Dr. Jekyll and Mr. Hyde (1888 play)

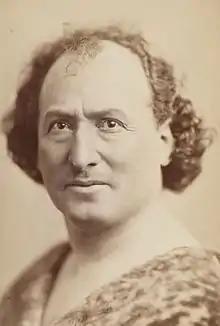
Daniel E. Bandmann commissioned and starred in the adaptation.

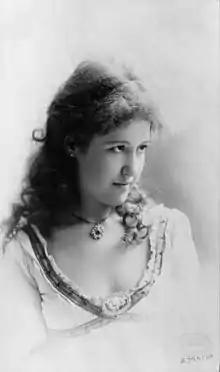
Louise Beaudet played Sybil Howell.

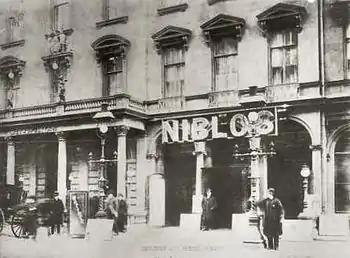
The play debuted at Niblo's Garden on March 12, 1888.

The Scottish author Robert Louis Stevenson wrote "Strange Case of Dr Jekyll and Mr Hyde" in 1885. In January 1886, it was published in the United Kingdom by Longmans, Green & Co. It was published that same month by Charles Scribner's Sons in the United States, where it was also frequently pirated due to the lack of copyright protections in the US for works originally published in the UK. Despite the opportunity to adapt without authorization, the actor Richard Mansfield secured permission for both the American and British stage rights in early 1887. Mansfield asked Boston writer Thomas Russell Sullivan to create the script. Their authorized adaptation debuted at the Boston Museum on May 9, 1887, under the title "Dr. Jekyll and Mr. Hyde", with Mansfield starring in a dual role as both Jekyll and Hyde.